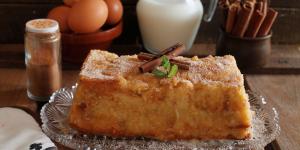
pastel de torrijas